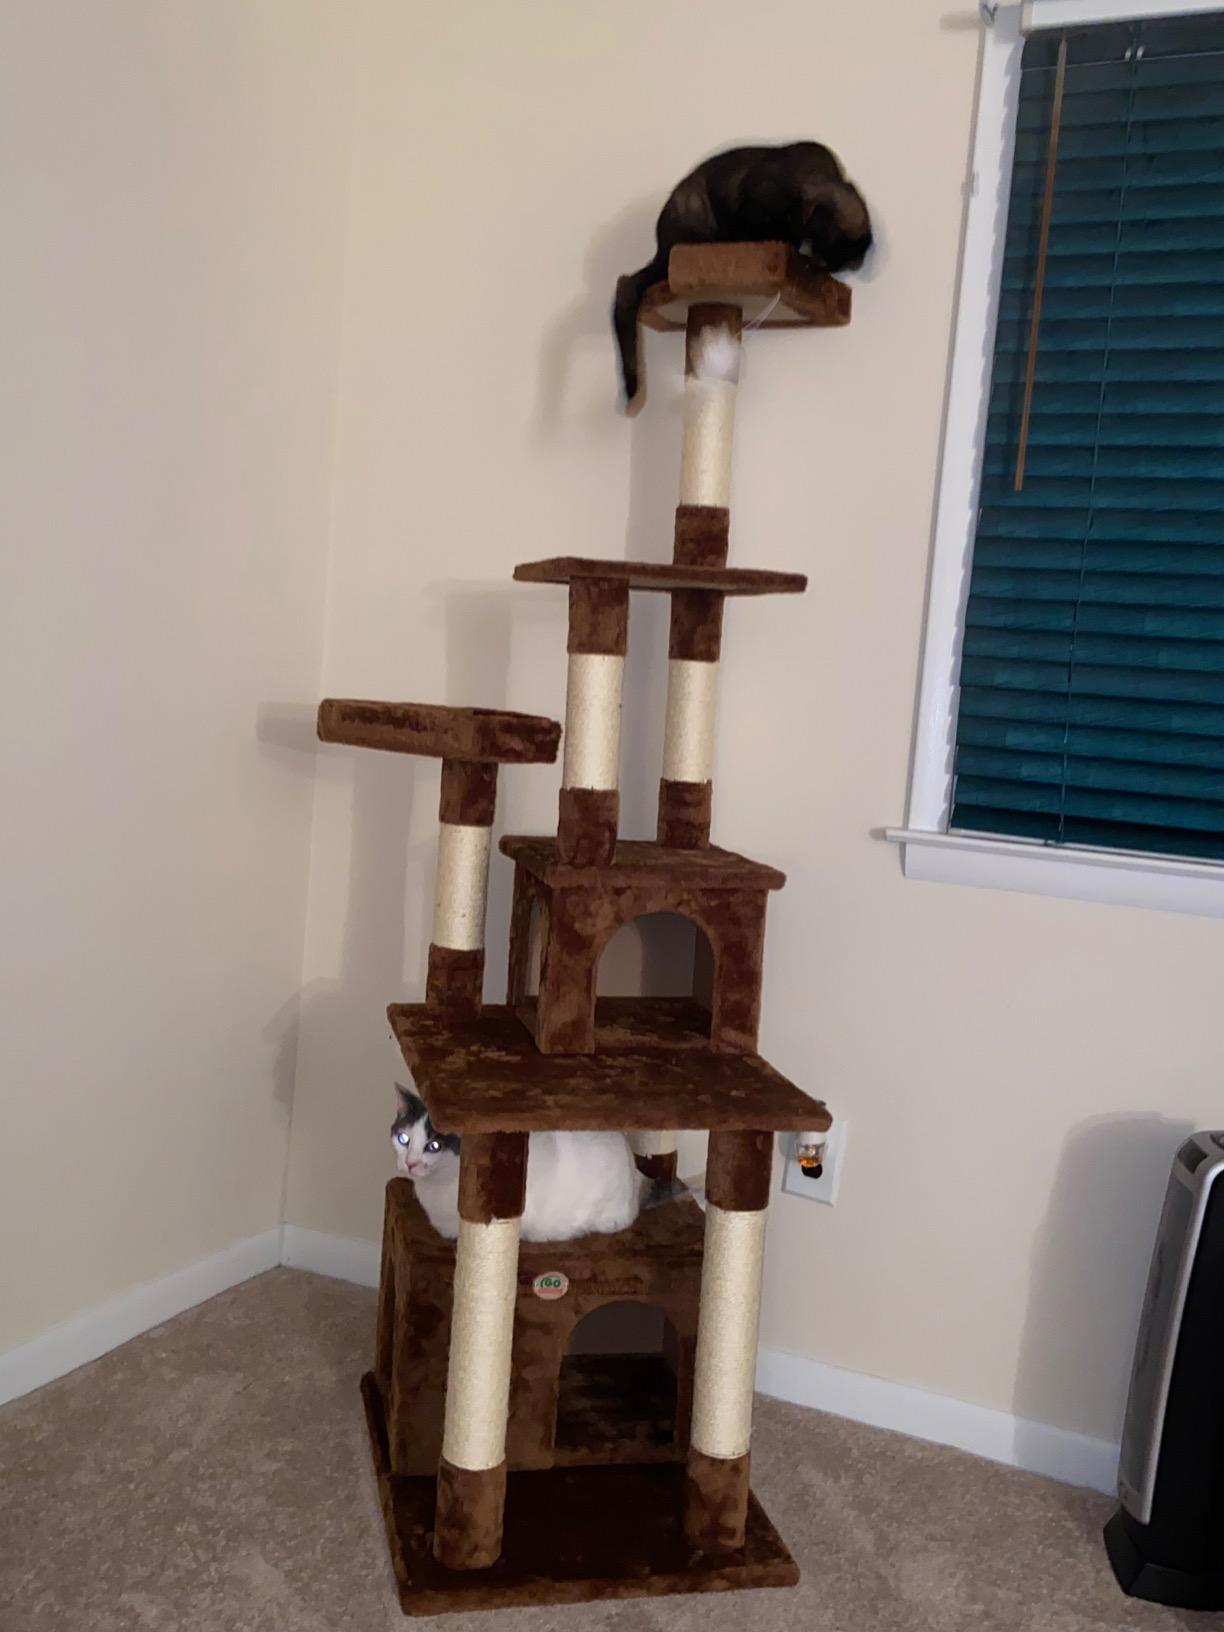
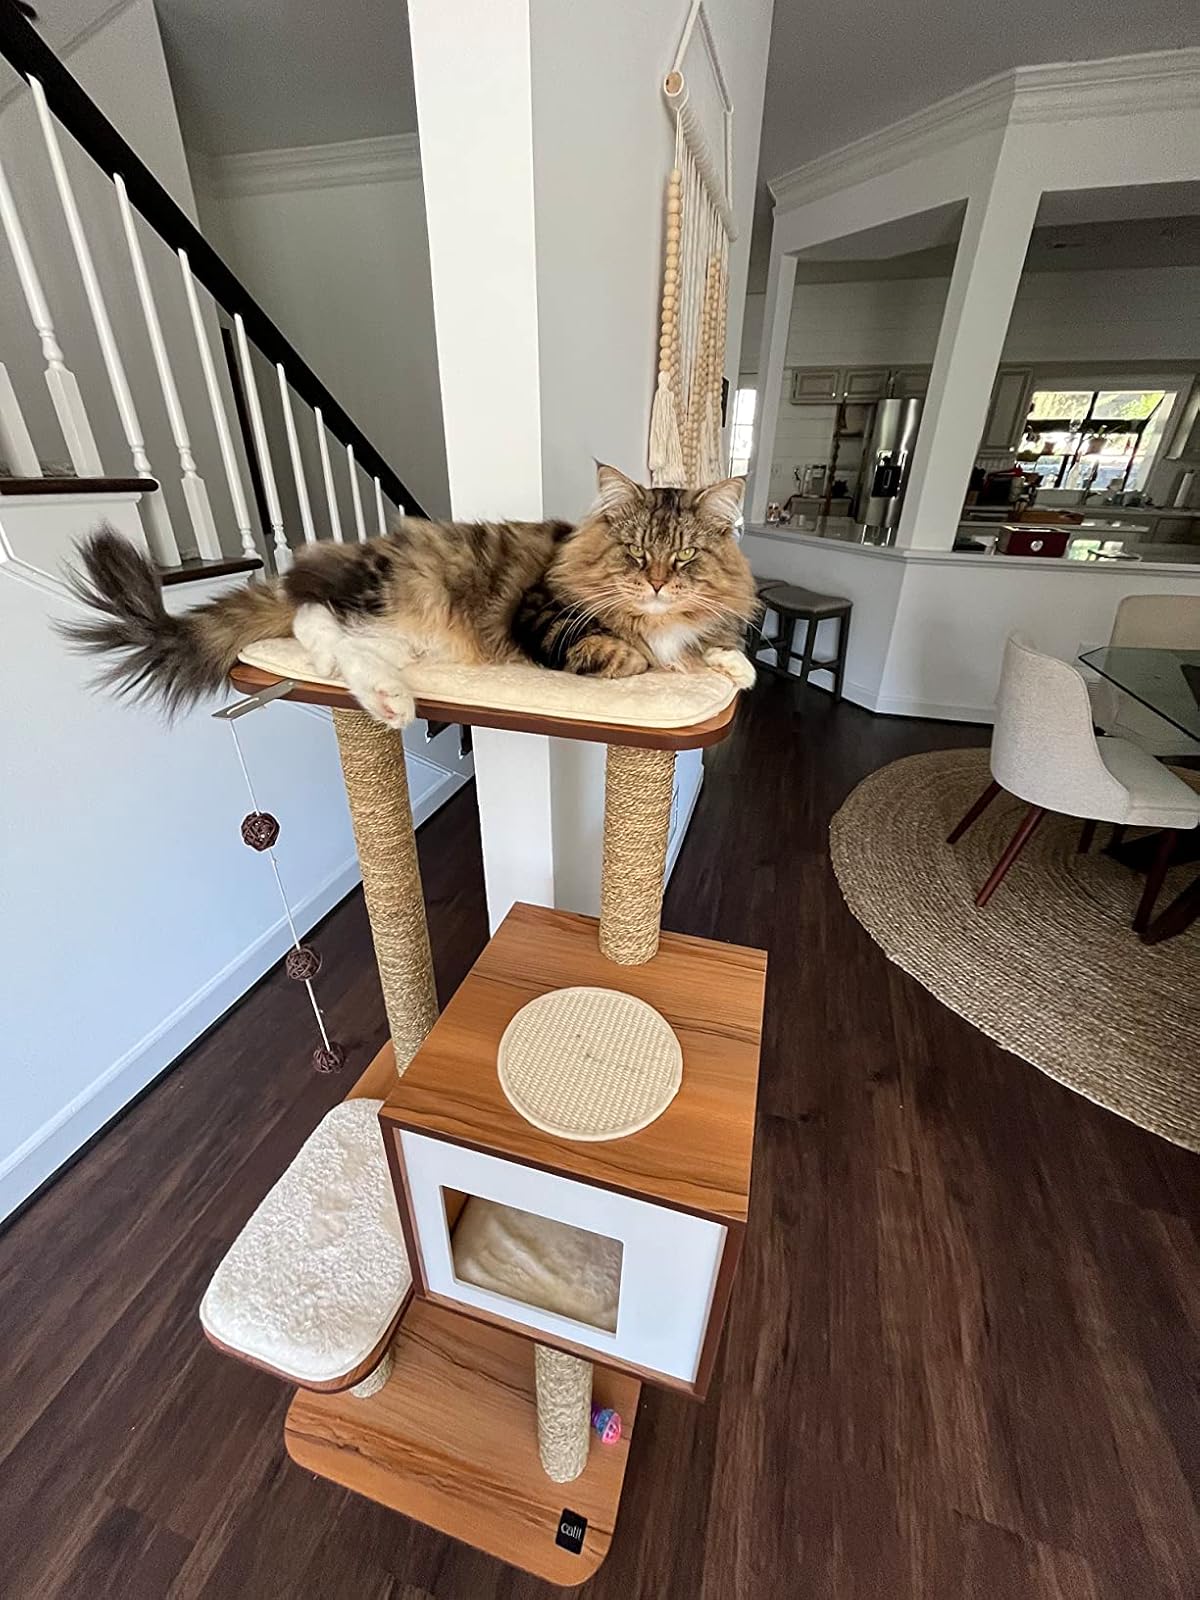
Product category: items_cat tree
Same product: no